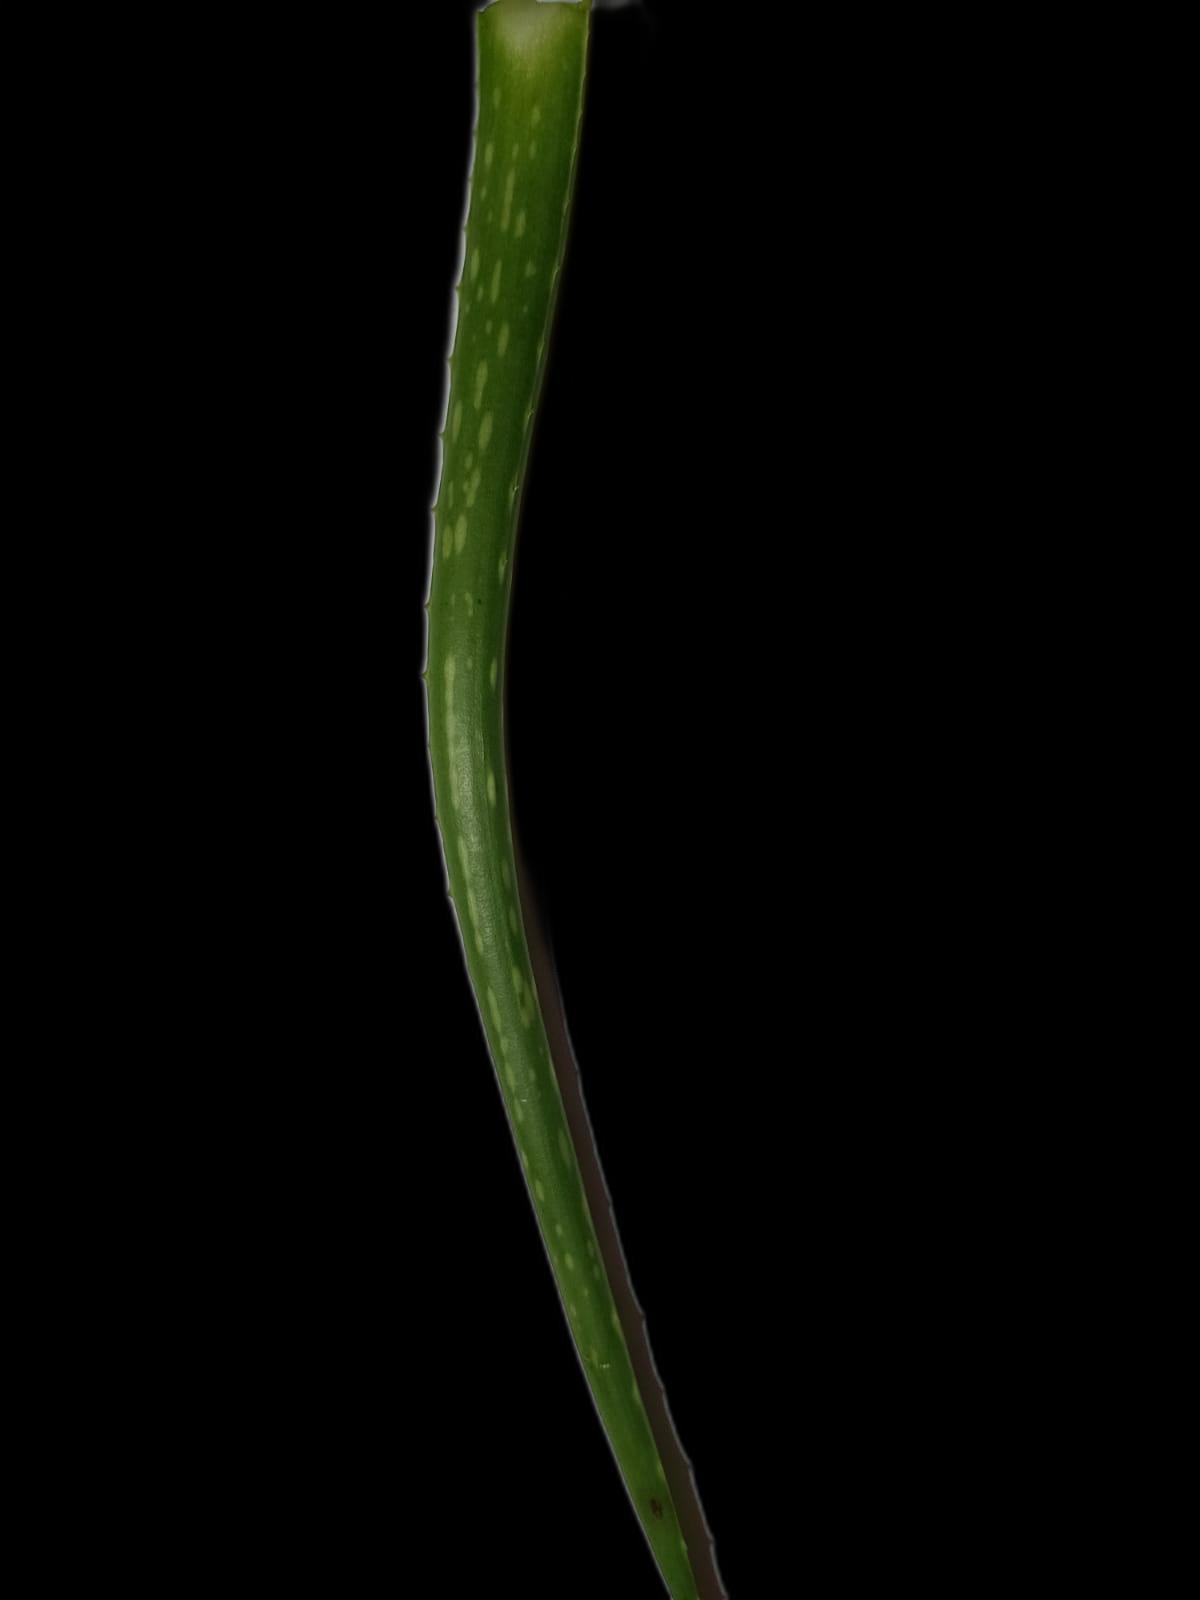
Plant: Aloe Vera